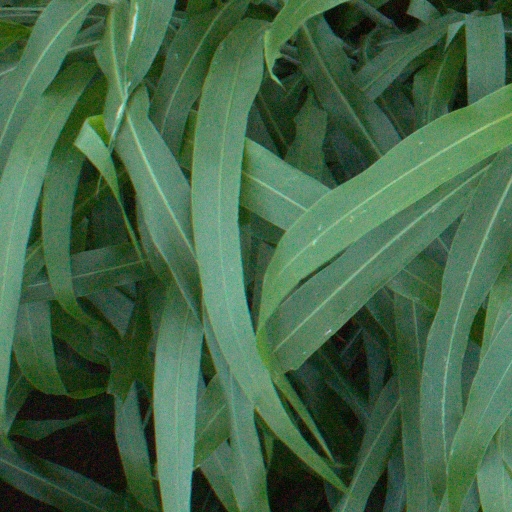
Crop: sorghum